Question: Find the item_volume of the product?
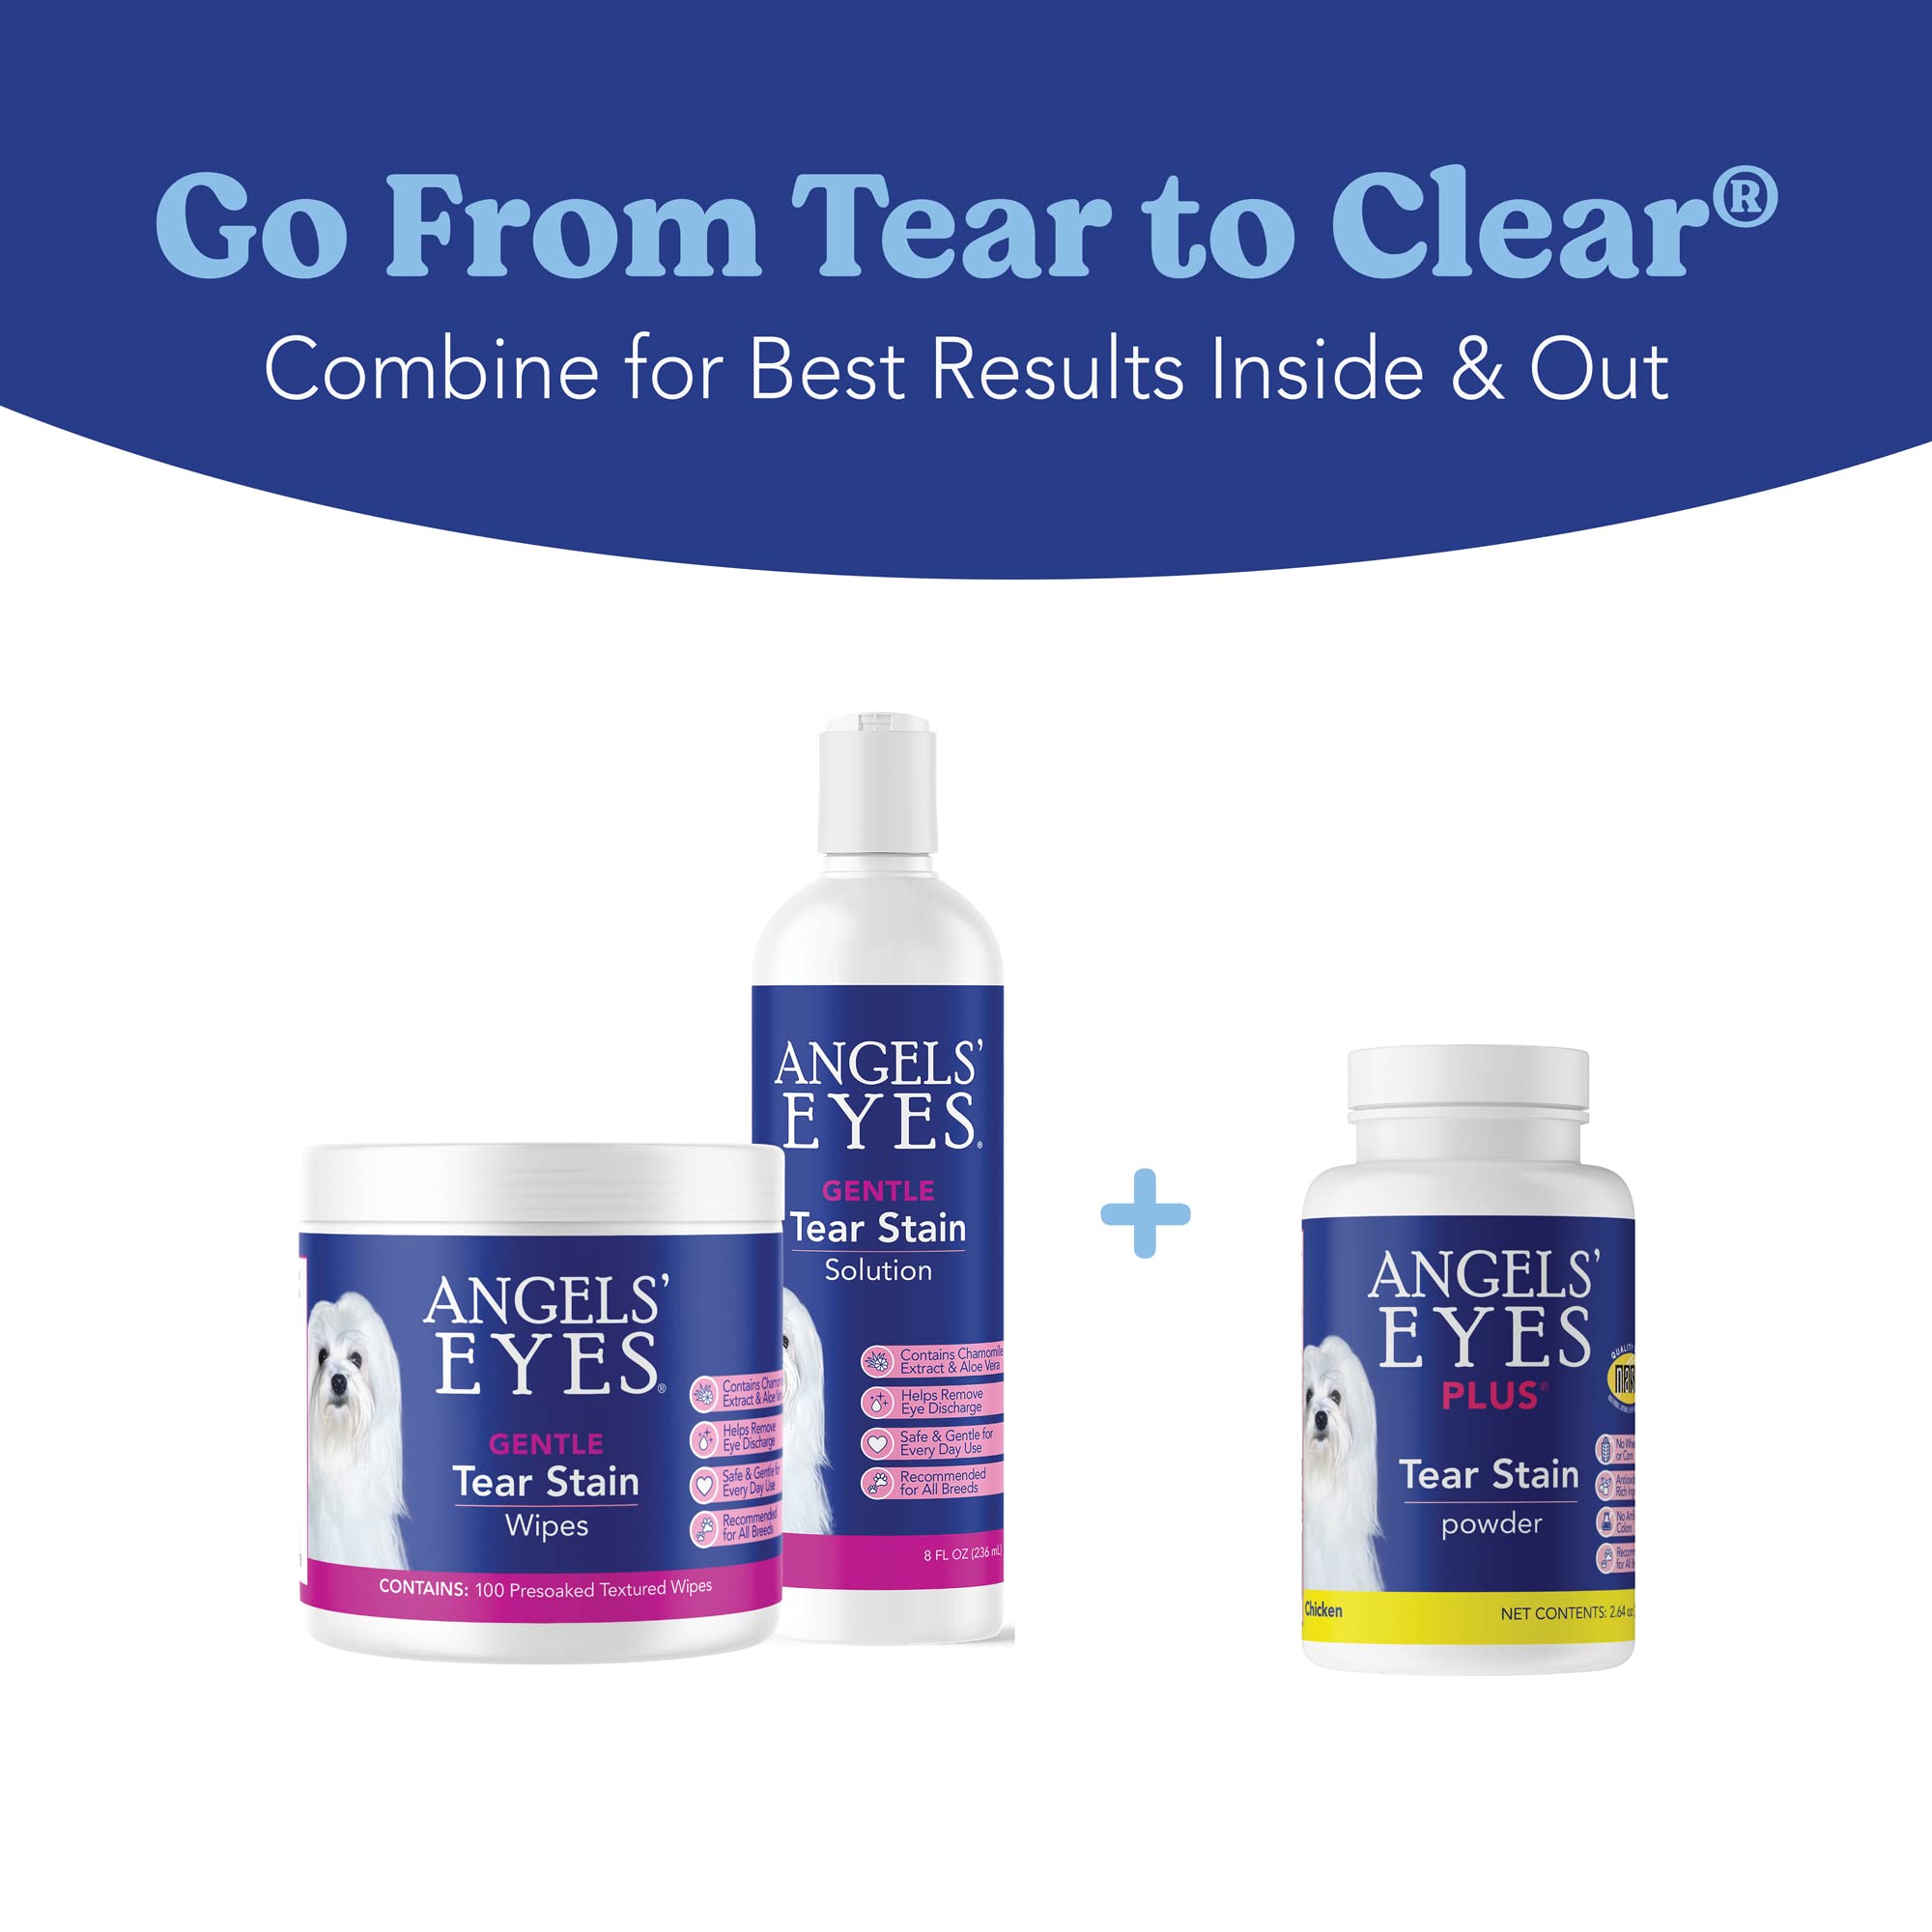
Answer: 8.0 fluid ounce